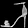
Label: Sandal